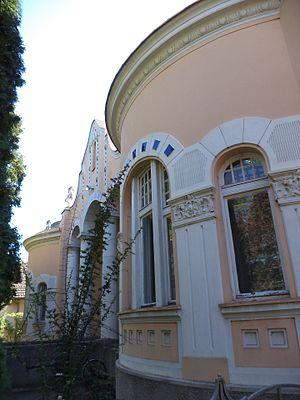
Cet article recense les monuments culturels du district de Bačka méridionale en Serbie.
La maison située 42 rue Maršala Tita à Vrbas est située à Vrbas, dans la province de Voïvodine et dans le district de Bačka méridionale, en Serbie. Elle est inscrite sur la liste des monuments culturels de grande importance de la République de Serbie.
Les monuments culturels de grande importance sont les monuments de Serbie qui, par leur valeur, bénéficient d'un haut degré de protection.